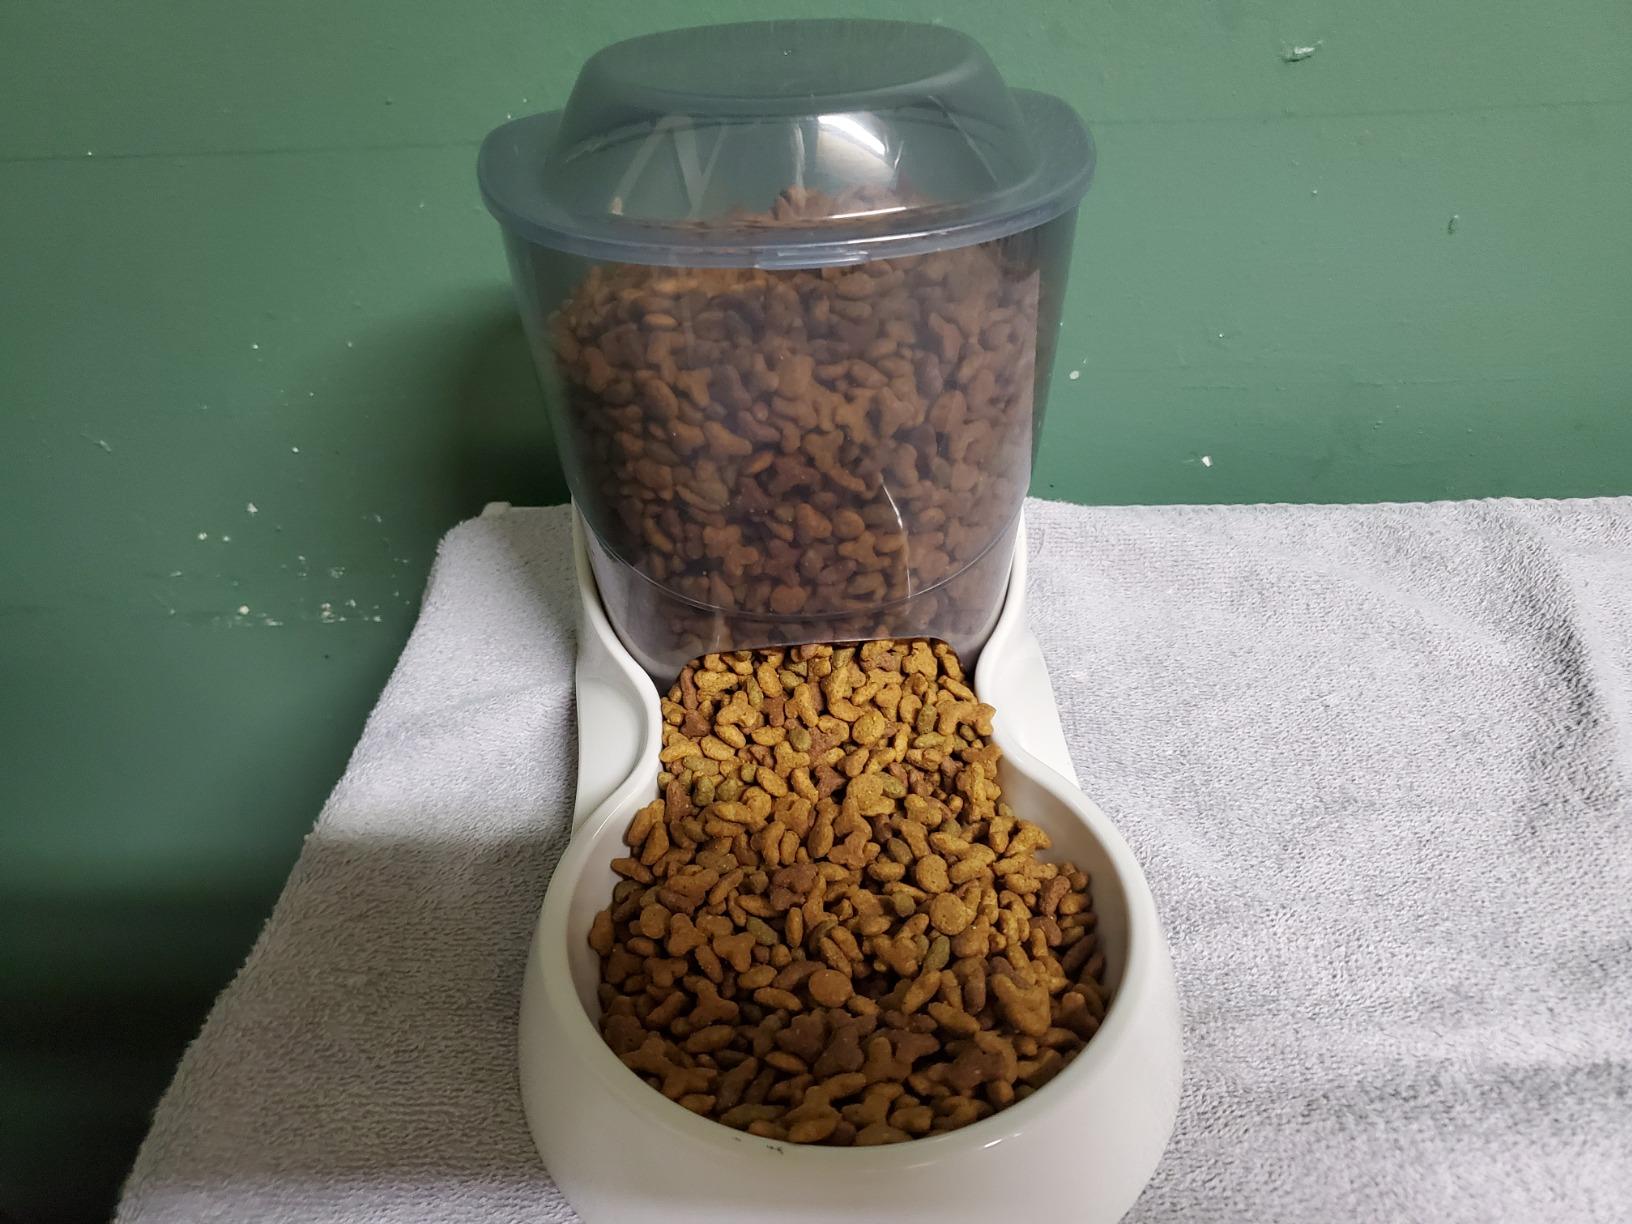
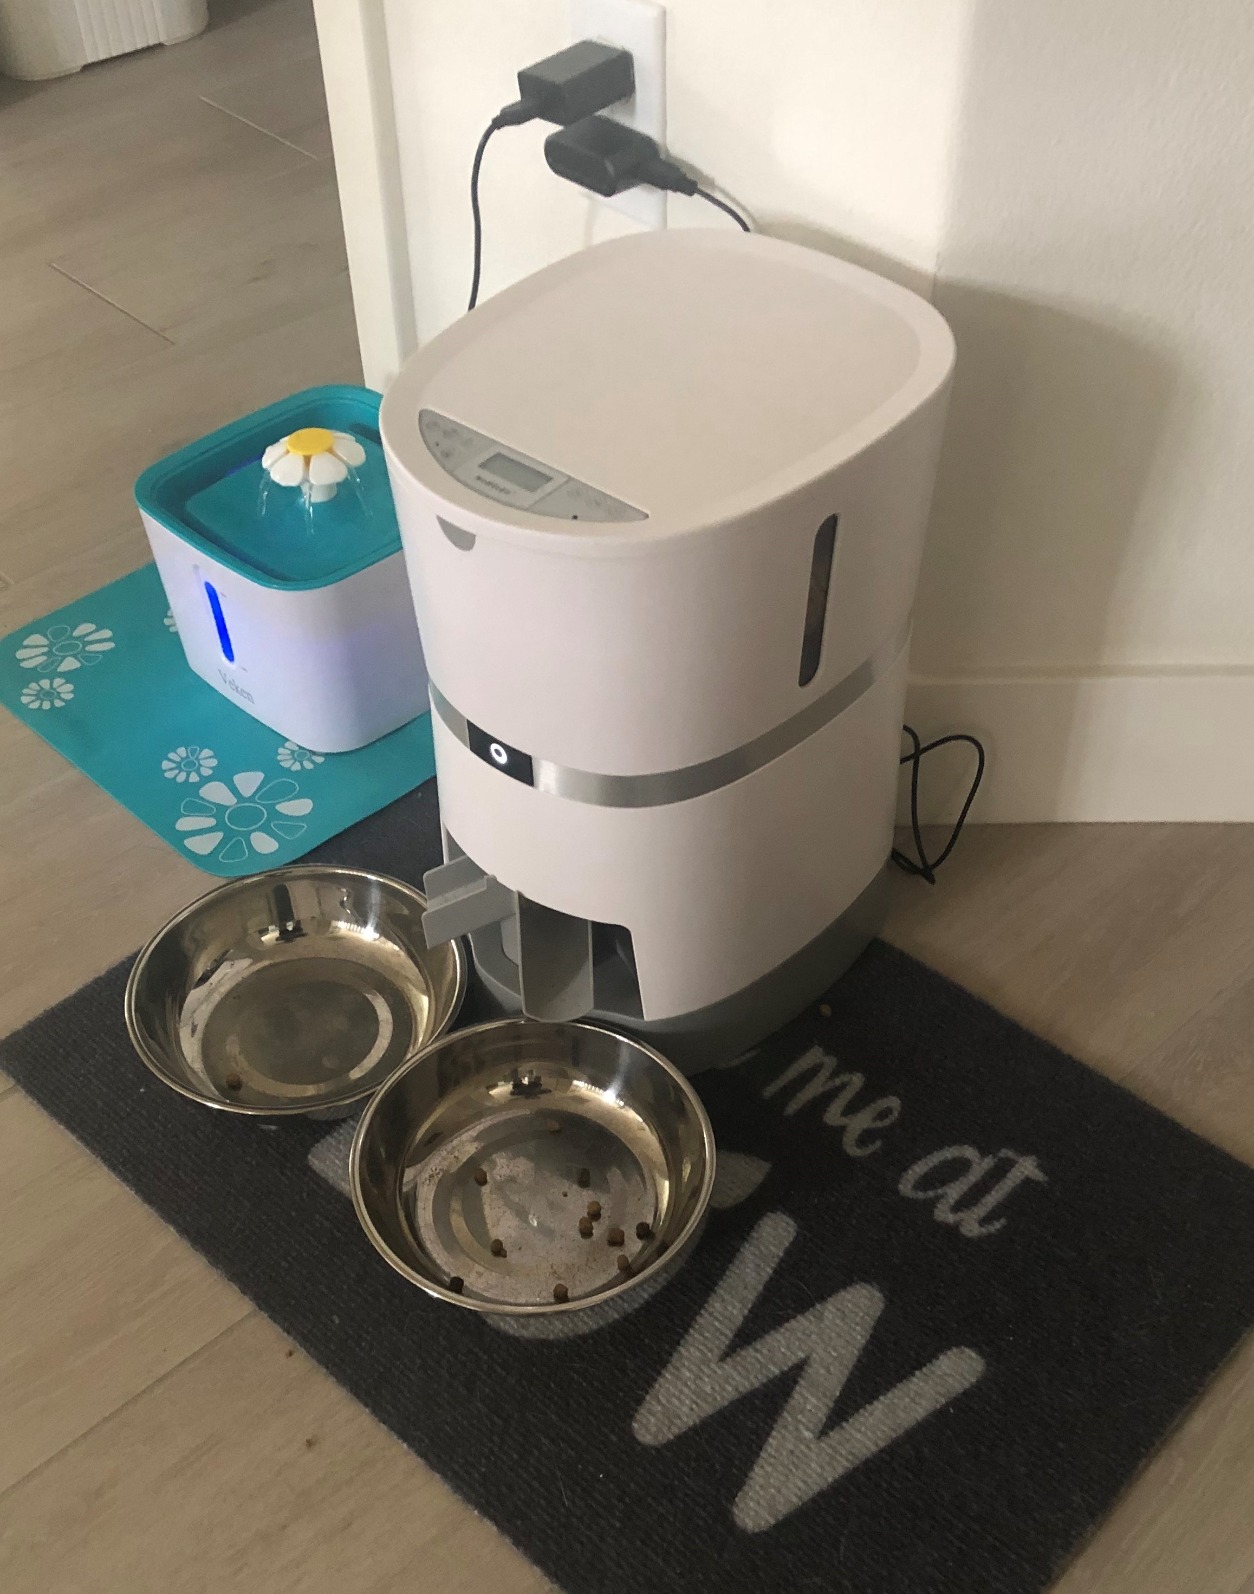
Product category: items_feeder
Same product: no